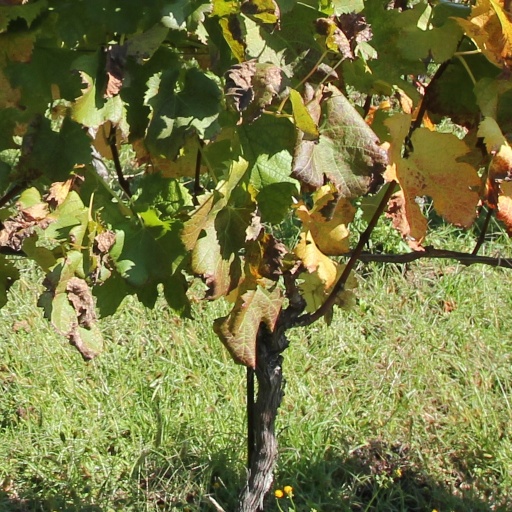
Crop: grape